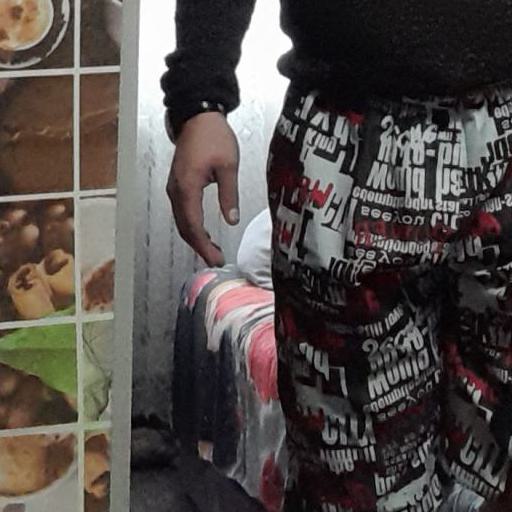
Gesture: no_gesture